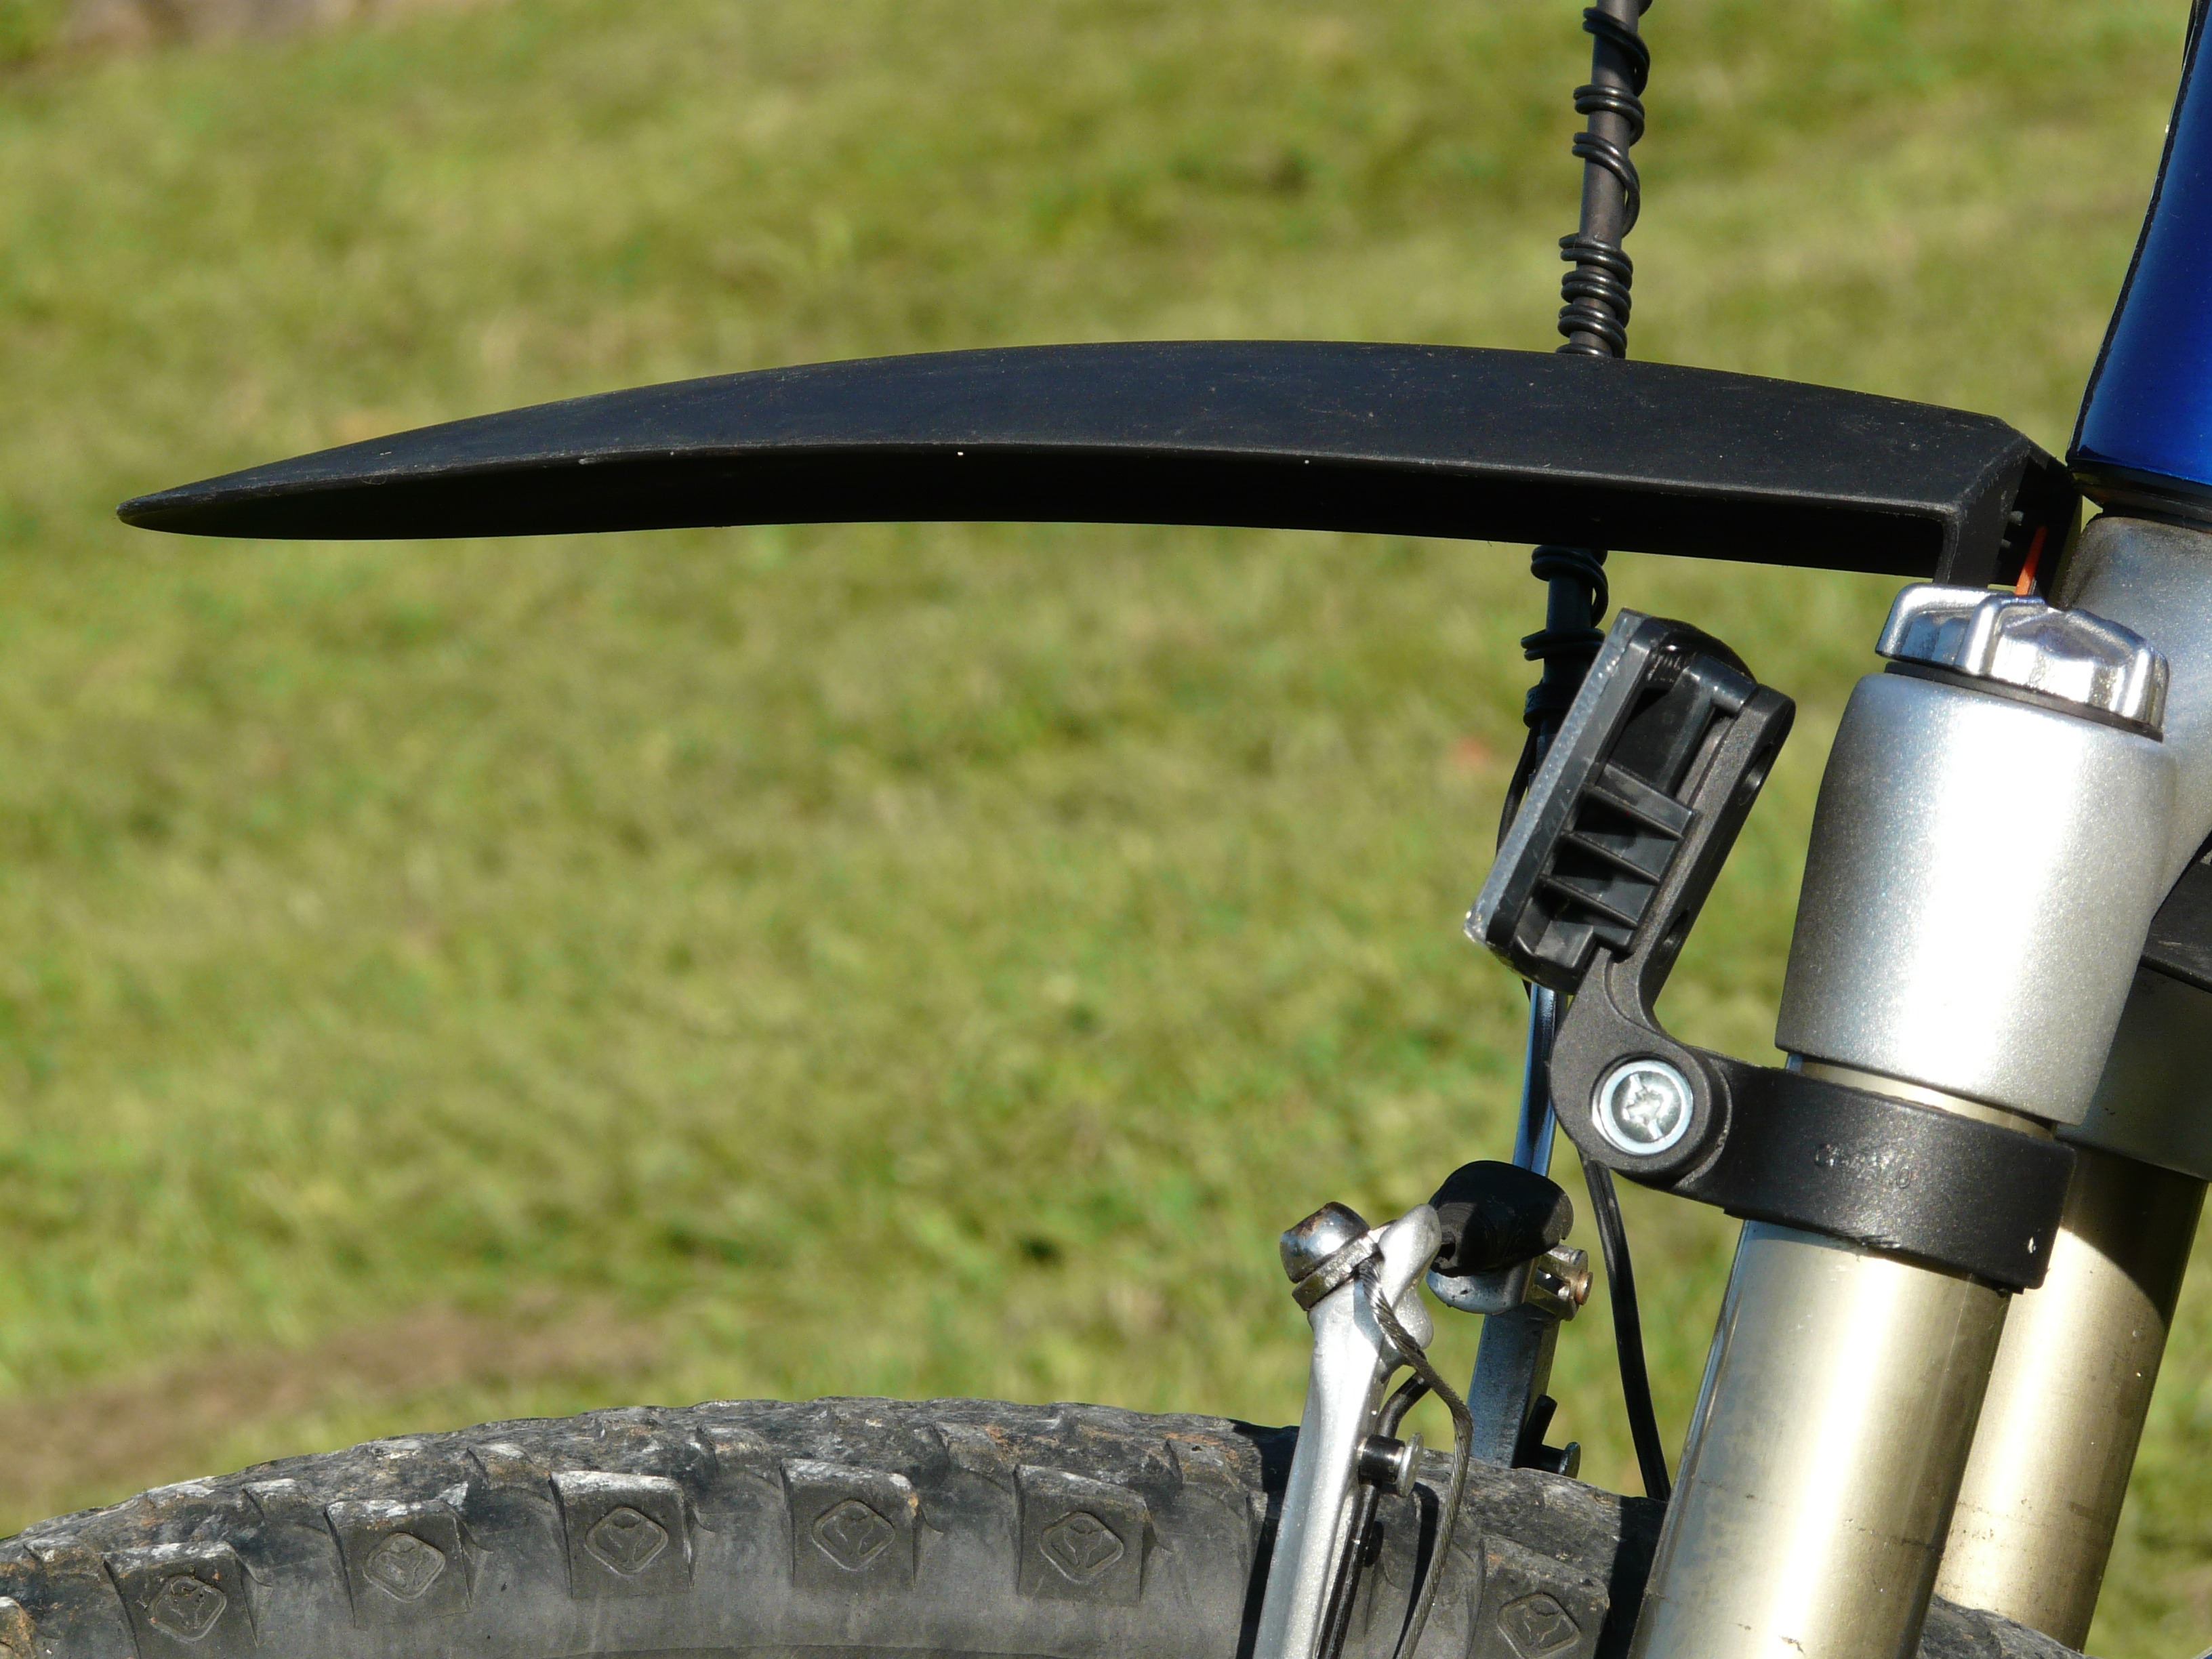
wheel, plastic, bicycle, bike, vehicle, suspension, cycle, sports equipment, mountain bike, freeride, bicycle frame, front wheel, mudguard, removable, bmx bike, road bicycle